Clint McElroy

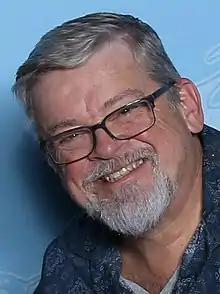
McElroy at GalaxyCon Louisville in 2019

Clinton Emil "Clint" McElroy Jr. (born August 10, 1955) is an American podcaster, comic book writer and former radio personality. He is known for his work on the podcast "The Adventure Zone", as well as for hosting several FM radio shows in West Virginia. Additionally, McElroy is an adjunct professor in the Department of Theatre at Marshall University.